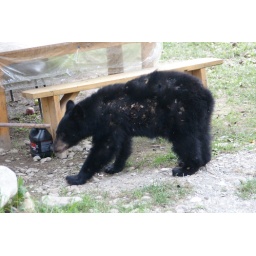
ame young bear mingling around house